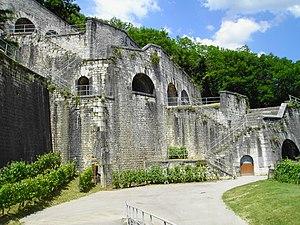
Fortifications de la Bastille vers la place Saint Laurent - Grenoble
La Bastille est un fort militaire surplombant de 264 mètres la ville de Grenoble. Édifié durant la première partie du XIXᵉ siècle et culminant à 476 mètres d'altitude sur les derniers contreforts du massif de la Chartreuse, il a remplacé une première fortification construite à la fin du XVIᵉ siècle.
Cet article recense les monuments historiques de Grenoble, en France.
L’histoire de Grenoble couvre plus de 2 000 ans. À l'époque gallo-romaine, le bourg gaulois porte le nom de Cularo puis de Gratianopolis et voit son importance accrue lorsque les Comtes d’Albon la choisissent au début du XIᵉ siècle comme capitale de leur principauté, le Dauphiné. Avec ce nouveau statut, puis trois siècles plus tard l'annexion du Dauphiné au royaume de France, l'économie de Grenoble s'est développée pour devenir une ville parlementaire et militaire, gardienne de la frontière avec les États de Savoie.